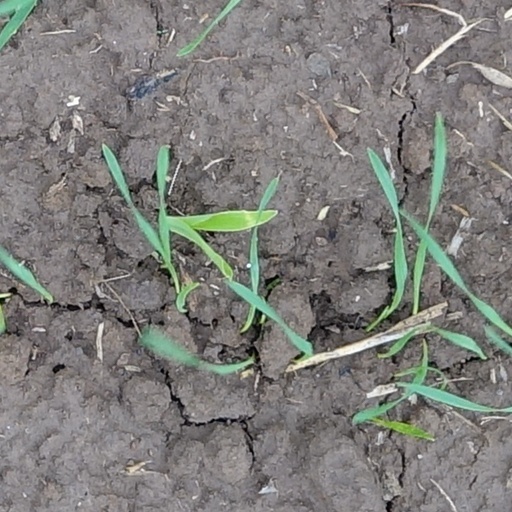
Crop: wheat